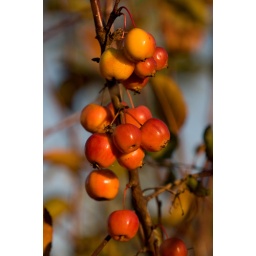
Japanese crab apple tree fruits in december - first image shoot with Nikon 200mm macro lens